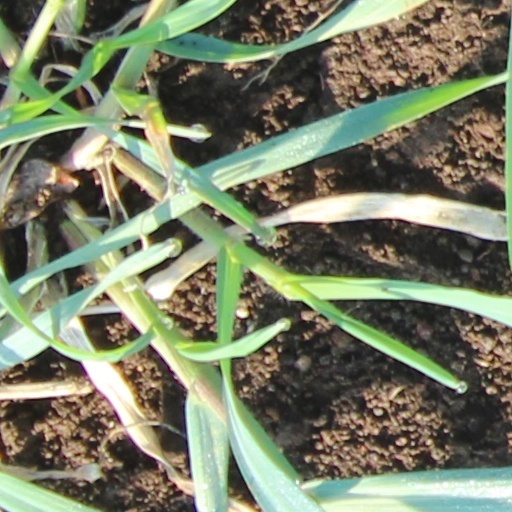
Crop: wheat